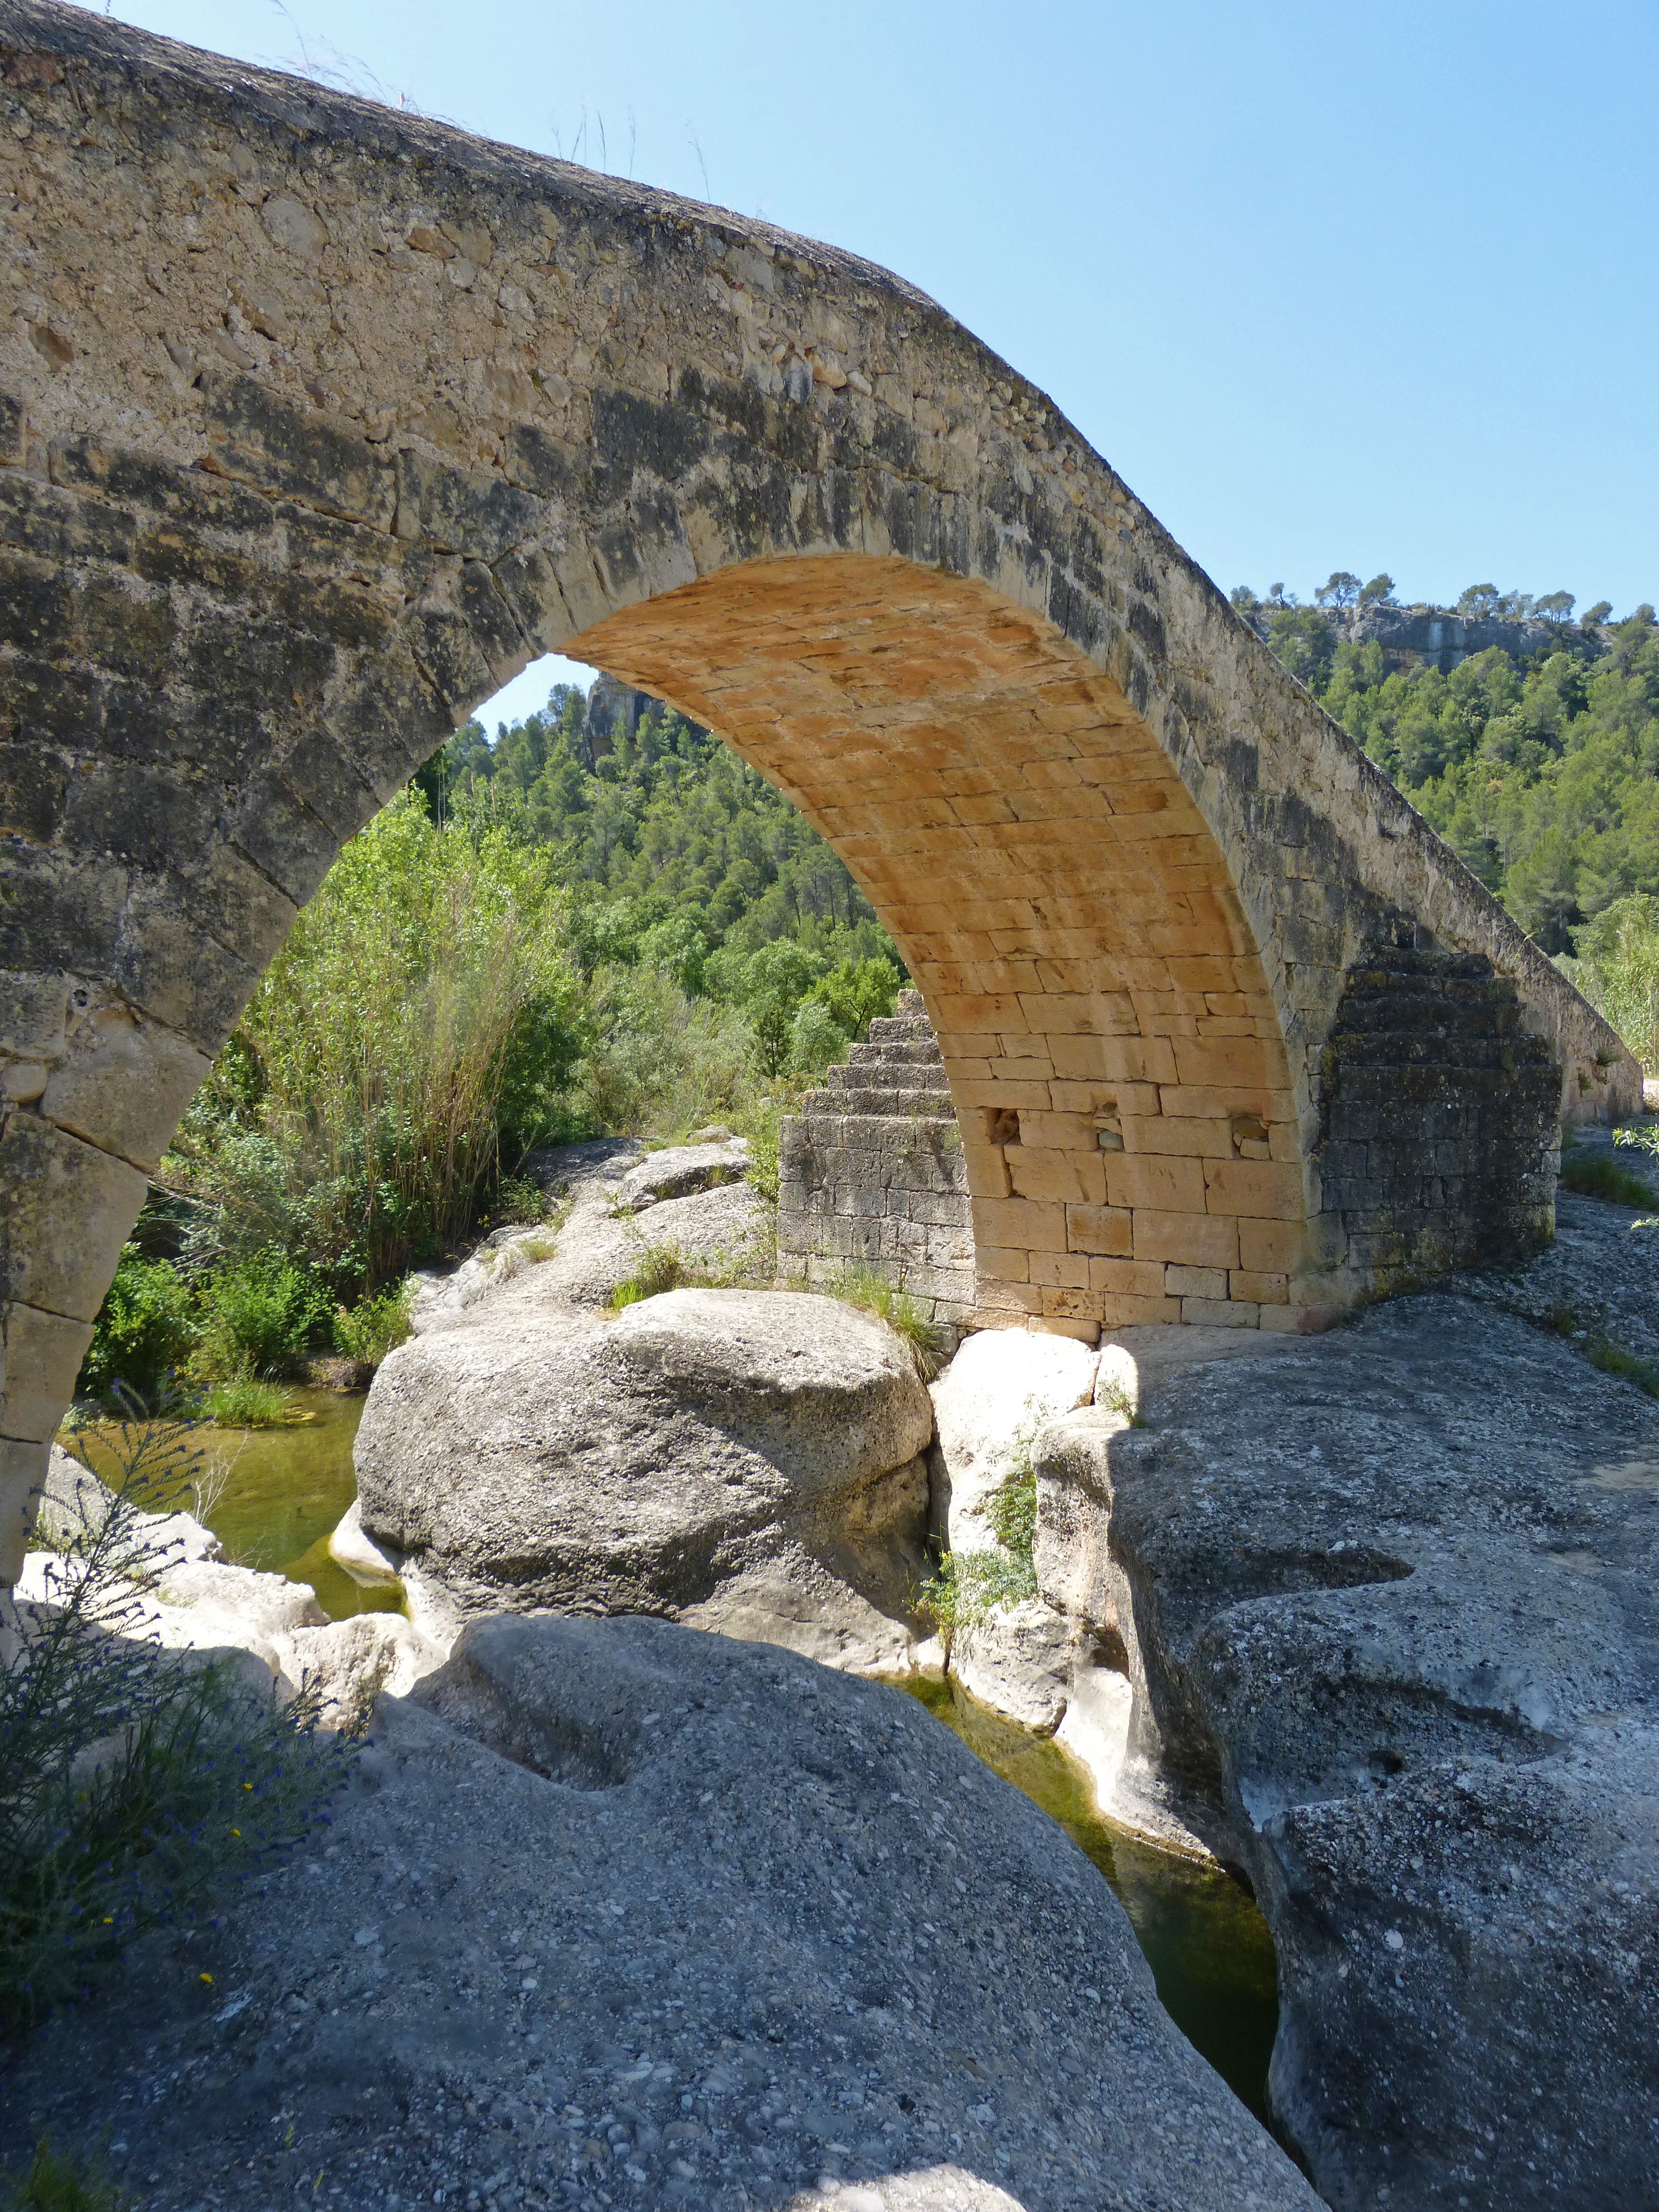
rock, mountain, bridge, river, arch, fortification, tourism, terrain, geology, ruins, romanesque, stone bridge, buttress, devil's bridge, ancient history, nonbuilding structure